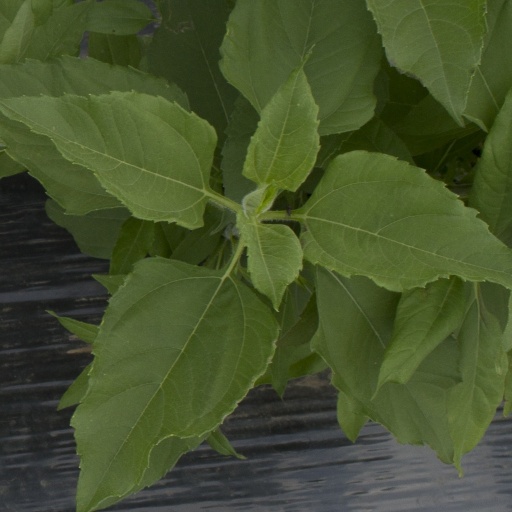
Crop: Jerusalem artichoke